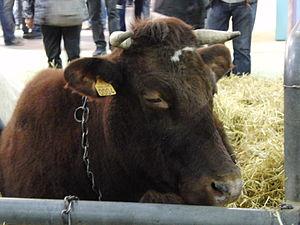
Vache Armoricaine - Salon international de l'agriculture 2013, Paris, France
L’armoricaine est une race bovine française.